Alpine Fault

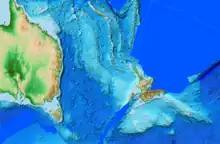
New Zealand before the activation of the Alpine Fault (30 Ma).

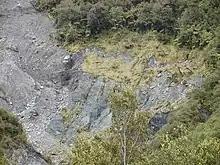

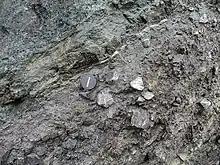

Between 25 and 12 million years ago the movement on the proto-Alpine Fault was exclusively strike-slip. The Southern Alps had not yet formed and most of New Zealand was covered in water. Then uplift slowly began as the plate motion became slightly oblique to the strike of the Alpine Fault. In the last 12 million years, the Southern Alps have been uplifted approximately , however, as this has occurred more rain has been trapped by the mountains leading to more erosion. This, along with isostatic constraints, has kept the Southern Alps less than high.